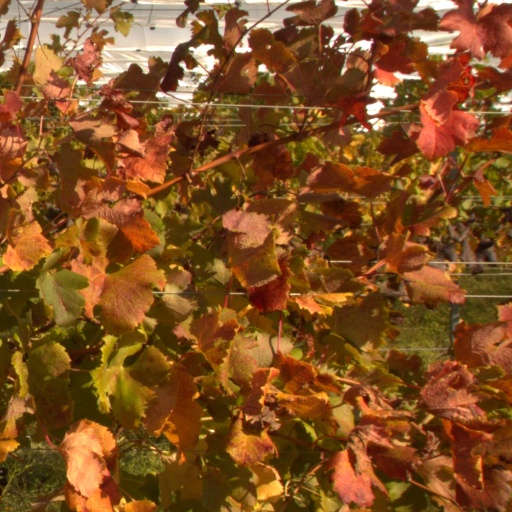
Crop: grape